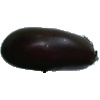
Label: eggplant